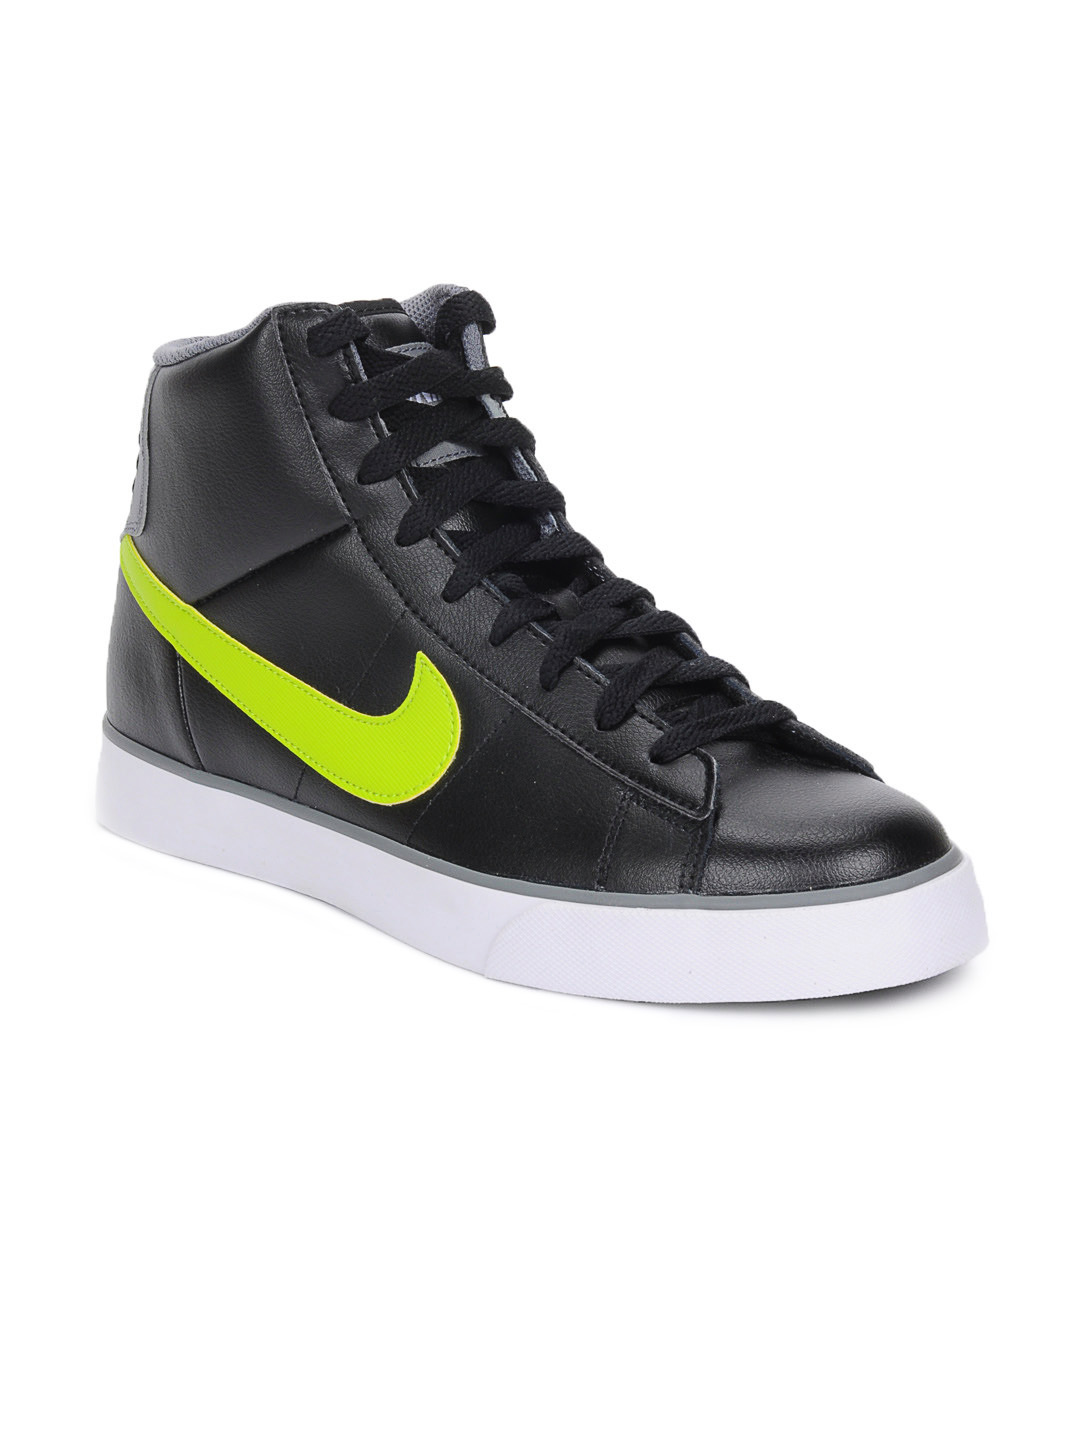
Nike Men Sweet Classic High Black Casual Shoes
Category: Footwear / Shoes / Casual Shoes
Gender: Men
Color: Black
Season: Summer 2012
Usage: Casual